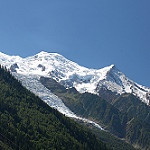
Scene: Outdoor